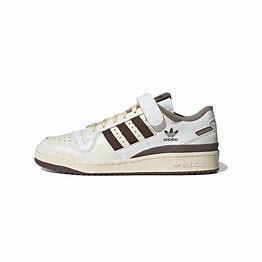
Brand: Adidas
Model: Forum 84